Lepidocephalichthys

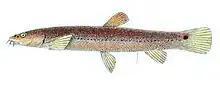
"Lepidocephalichthys barbatuloides"

Lepidocephalichthys is a genus of ray-finned fish in the family Cobitidae.